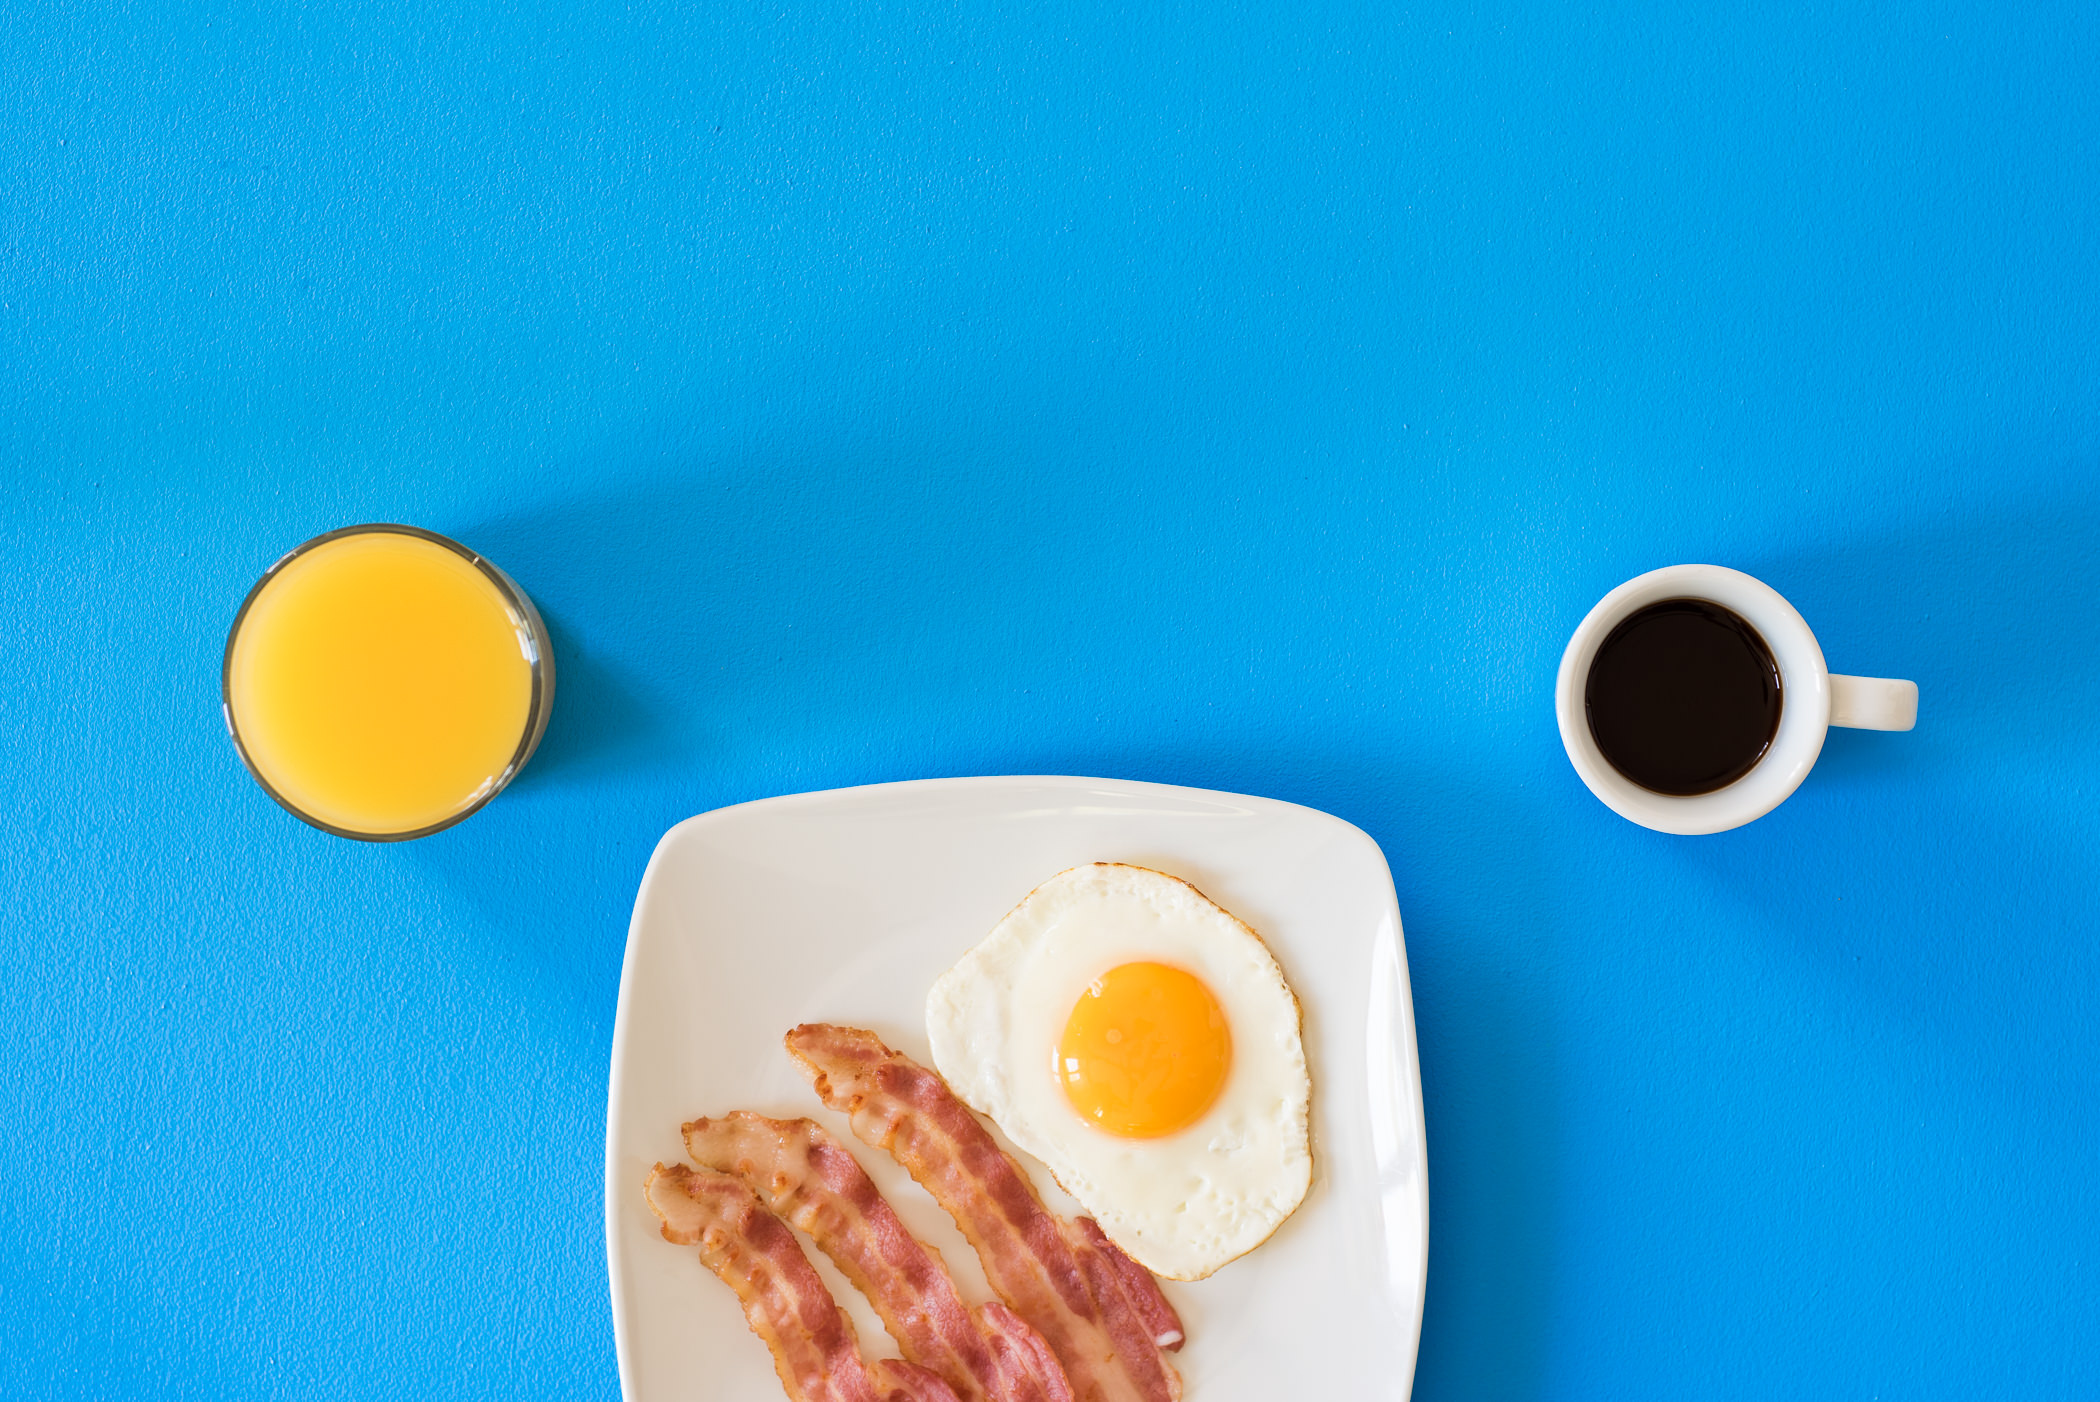
dish, fried egg, food, breakfast, meal, ingredient, egg, egg yolk, cuisine, full breakfast, Egg and chips, brunch, kids meal, orange juice, junk food, poached egg, produce